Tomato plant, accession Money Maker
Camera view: vertical (180 deg); turntable rotation: 210 degrees
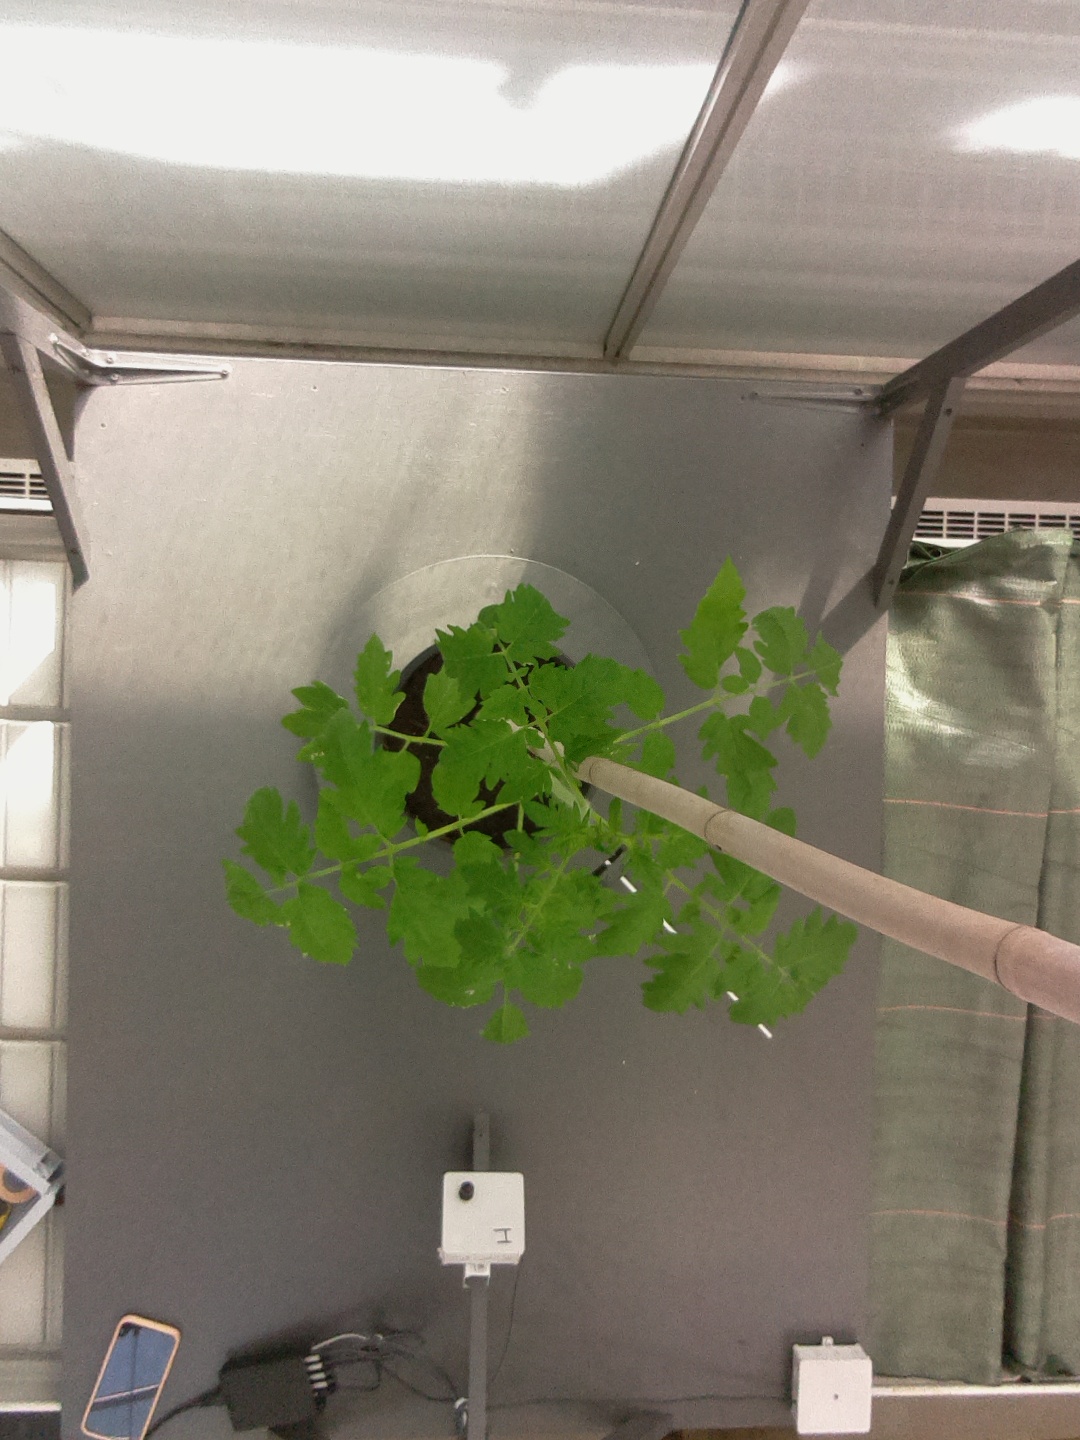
BBCH growth stage 14: 8 of true leaves visible